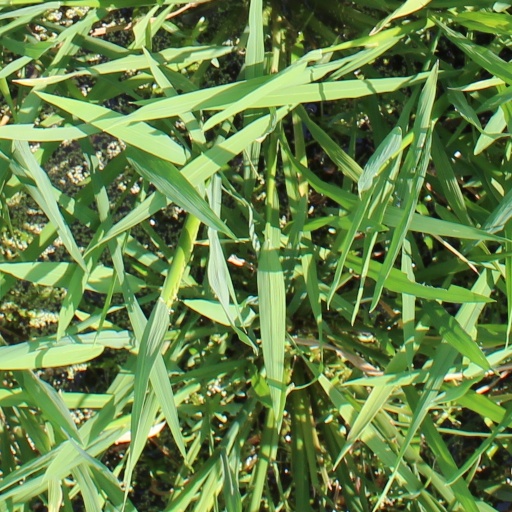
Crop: rice